Ottawa New Edinburghs

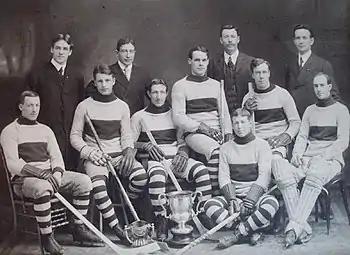
Ottawa New Edinburghs in 1908. Alf Smith is in the back row, second from the left. Players left to right: Guy Boyce, Eddie Gerard, Morley Neate, Horace Merrill, Charlie Snelling, Jack Ryan and Lou Wright.

The Ottawa New Edinburghs (also known as the Ottawa Seconds) were a senior ice hockey team from the New Edinburgh neighbourhood of Ottawa that played in various ice hockey leagues in Canada during the early 1900s, such as the Ottawa City Hockey League and the Interprovincial Amateur Hockey Union. The club was first originated as a canoe club in the 1880s, and the hockey team was often referred to as "the paddlers".